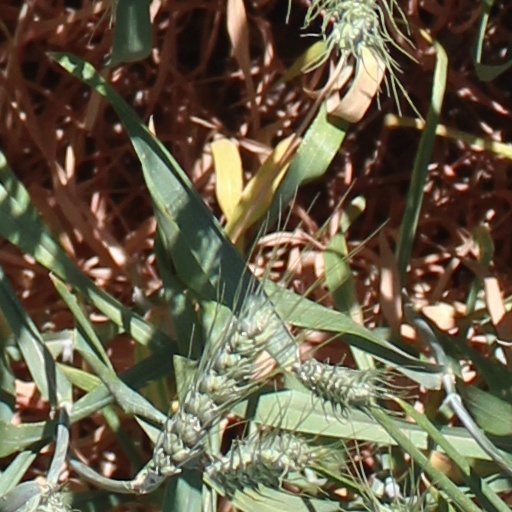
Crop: wheat